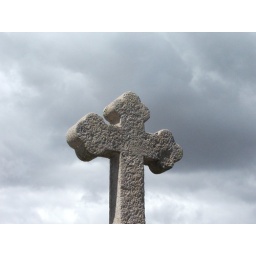
cross on top of hill in copacabana, Peru